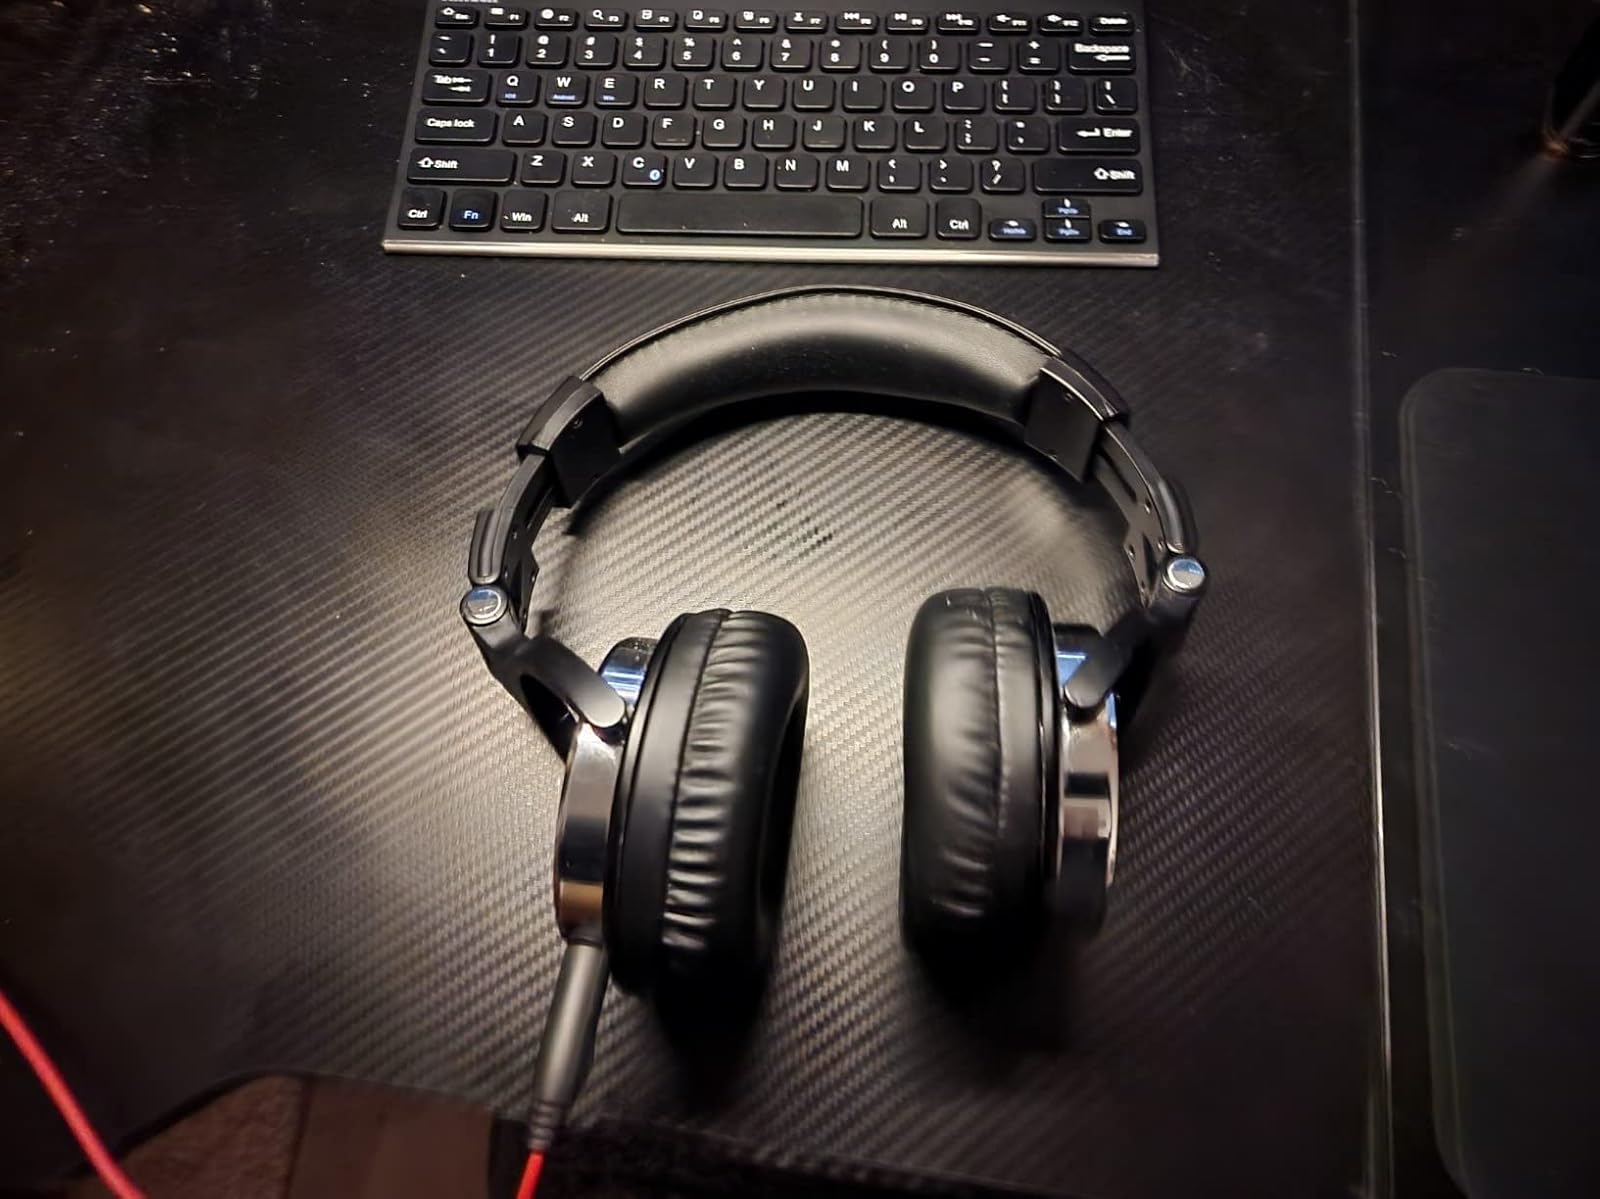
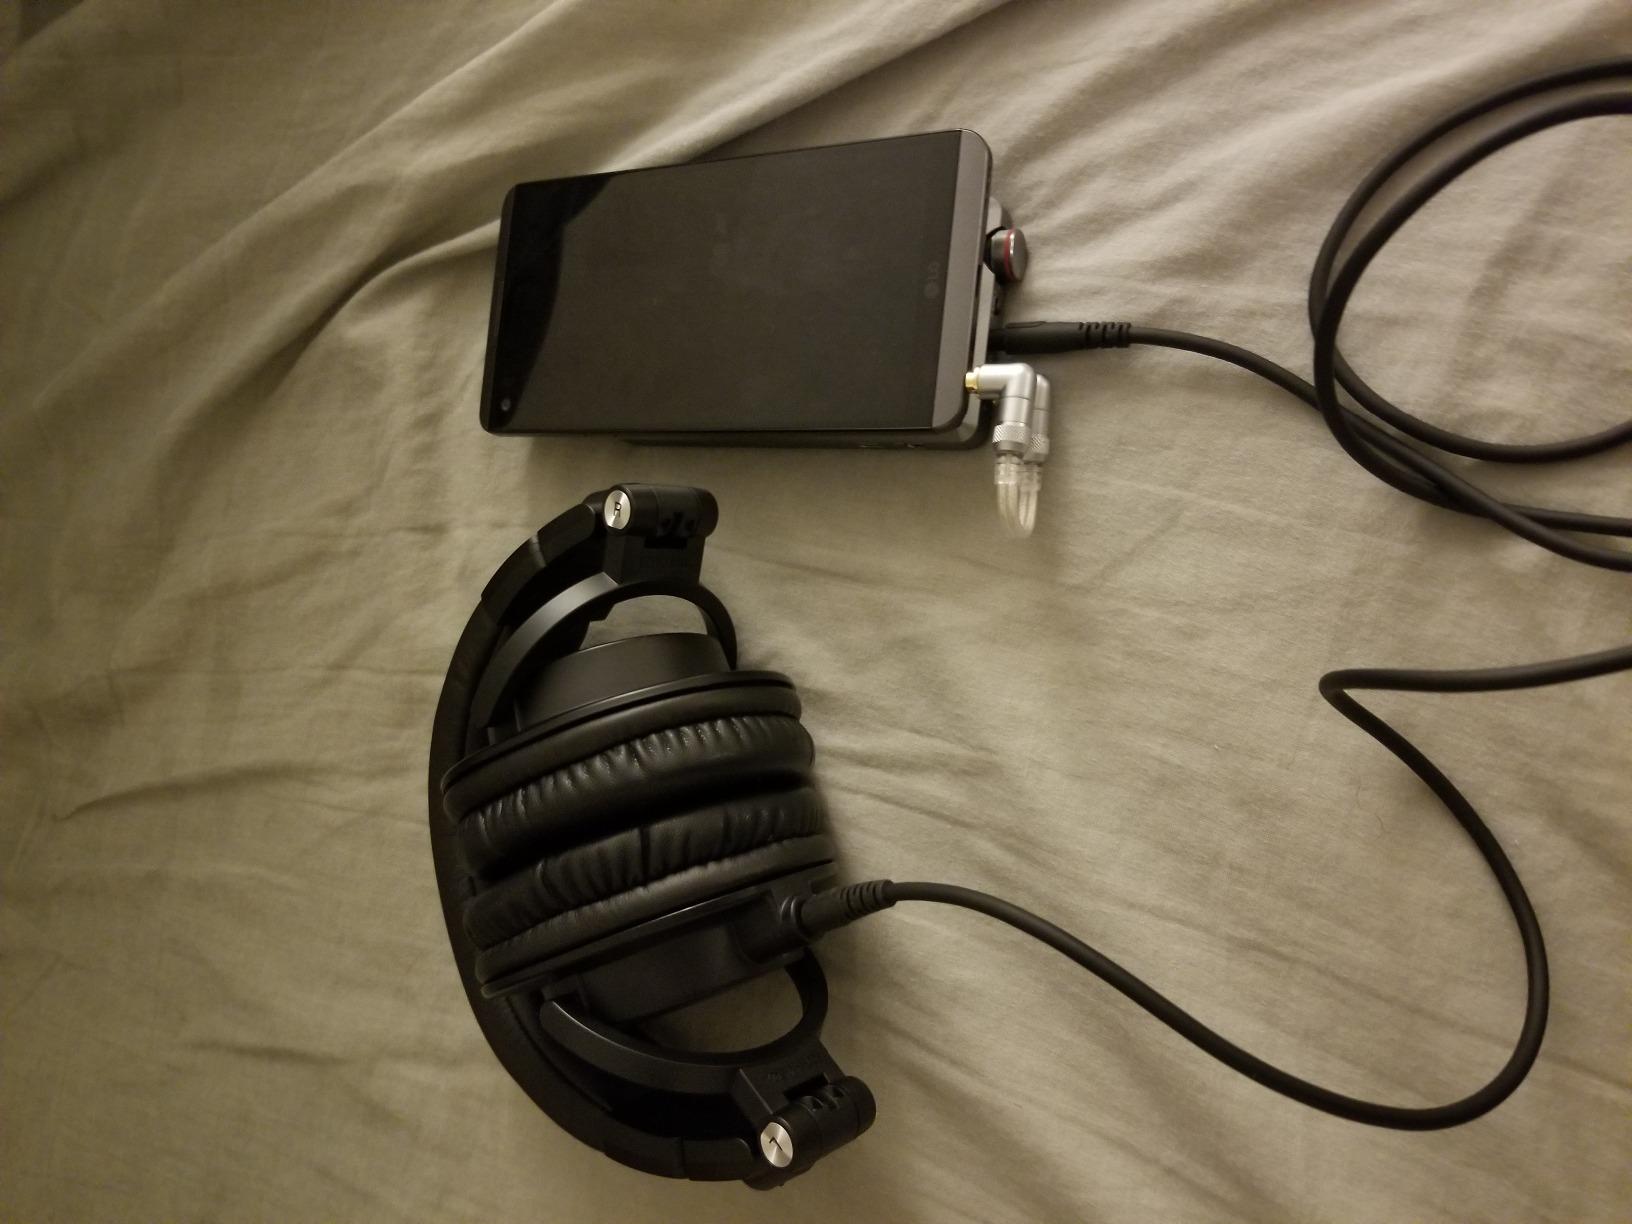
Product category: headphones
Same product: no